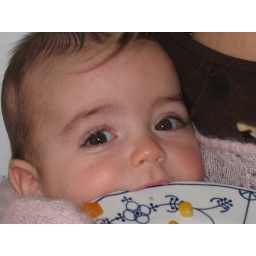
following every bite that goes in my mouth.. while sucking on my plate hmm, one more month little boy :-)